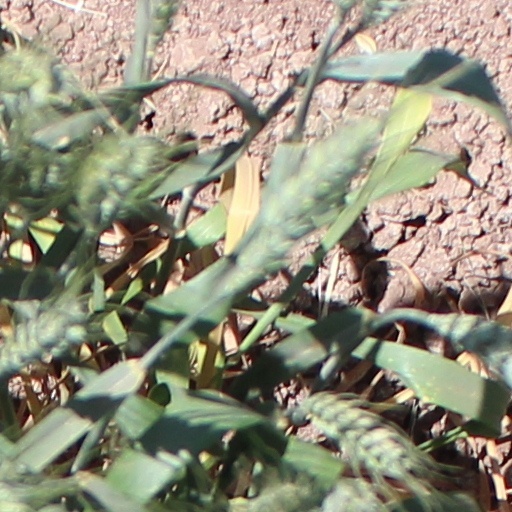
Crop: wheat